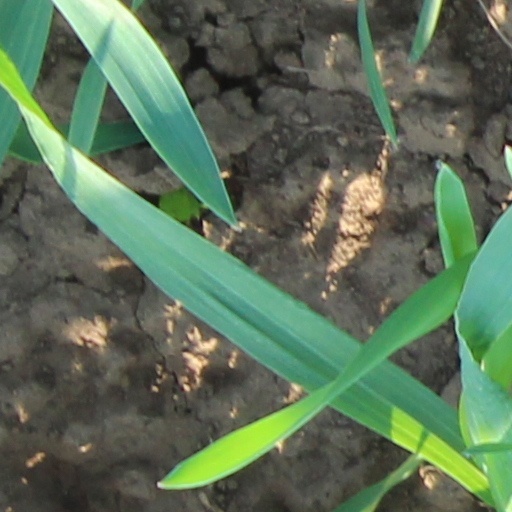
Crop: wheat